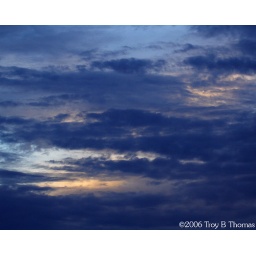
The beginning of a sunset as seen from the roof of a building in downtown Fort Myers, Florida.